List of tourist attractions in Udaipur

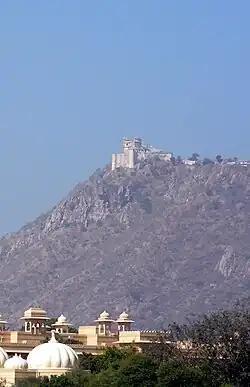
Monsoon Palace at the hilltop

Monsoon Palace was built in 1884 by Maharana Sajjan Singh of the Mewar Dynasty giving it the name "Sajjangarh". The palace is near Fateh Sagar Lake. The palace was also used in the 1983 James Bond film Octopussy